Elmwood Casino

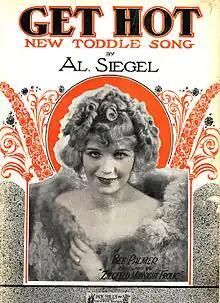
Siegel was married to Bee Palmer

Al Siegel, owner of the Elmwood and cofounder of the now-defunct Windsor Raceway, was a pianist for Bee Palmer during the 1920s. They were married on March 3, 1921, in Davenport, Iowa, while Palmer was on a Vaudeville tour in the Midwest. The secret ceremony took place "at a judge’s office in the local Masonic Temple." Palmer was a singer and dancer who was sometimes credited as the creator of the shimmy dance.